Sarhan Guliev

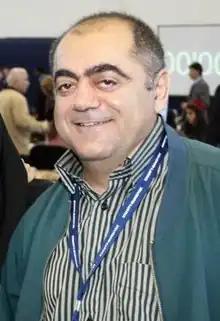

Sarhan Guliev (born 1 April 1968) is an Azerbaijani chess player who holds the title of Grandmaster (GM). He earned the International Master (IM) title in 1993 and the Grandmaster title in 1995. He was a member of the Azerbaijan Chess Olympiad team in 1994 and 1998.